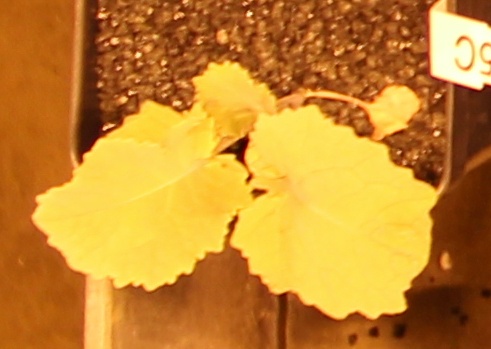
Label: Canola